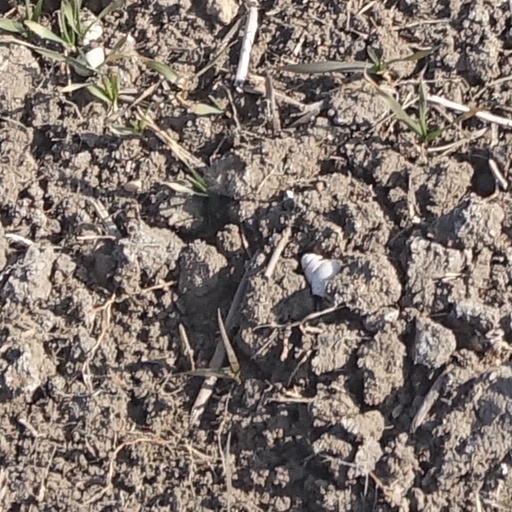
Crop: wheat